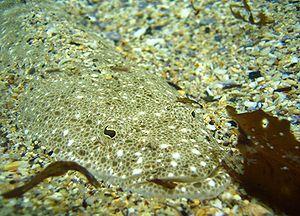
Le genre Platycephalus regroupe une vingtaine d'espèces de poissons de la famille des Platycephalidés. En raison de leur apparence et de leurs mœurs, la plupart des espèces sont communément appelées « poissons-crocodiles ».